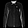
Label: Shirt